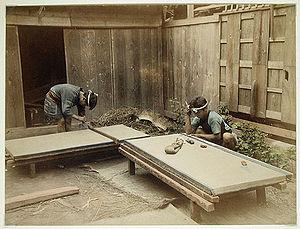
Le tatami est le revêtement de sol traditionnel des washitsu — pièces d'habitation japonaises — mais aussi des temples, etc. Il consiste en un agencement modulable de nattes rembourrées du même nom. Les dimensions sont standardisées si bien que la surface d'une natte est devenu, au Japon, l'unité de mesure des surfaces, le tatami ou jō.